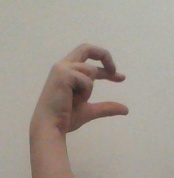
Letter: thal